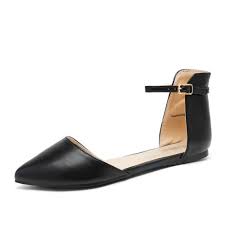
Label: Ballet Flat